Iago Aspas

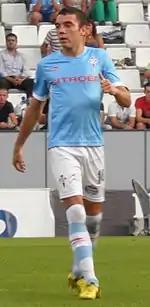
Aspas playing for Celta in 2012

Aspas was born in Moaña, Province of Pontevedra, Galicia. Brought through the youth ranks of local club Celta, he made his first-team debut in the 2007–08 season with the side in Segunda División, then played his second game on 6 June 2009: brought on as a 59th-minute substitute against Alavés, he scored both of his team's goals in a 2–1 home win, being essential as it eventually escaped relegation. When he was 17, he was loaned to neighbouring Rápido de Bouzas, where he spent his penultimate year as a junior.